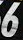
Number: 6